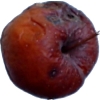
Label: apples